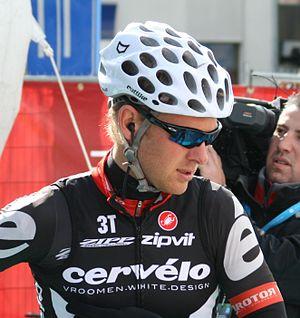
Gabriel Rasch au E3 Prijs 2009
Gabriel Rasch est un cycliste norvégien, né le 8 avril 1976 à Ringerike, professionnel entre 2008 et avril 2014. Il est actuellement directeur sportif de l'équipe Ineos.